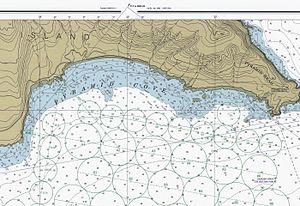
Le mouillage est un terme de marine qui désigne :